Victorian Women's Football League

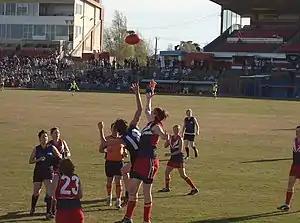
The rucks reach for the ball after the umpire (in orange) has balled it up.

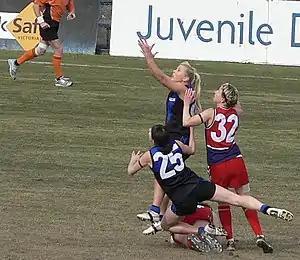
A Melbourne University player jostles for best position in a marking contest.

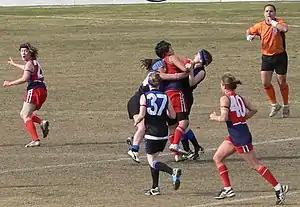
A Darebin Falcons player is wrapped up in a gang tackle by two Melbourne University opponents in the 2006 WVFL senior women's Grand Final.

The Victorian Women's Football League (VWFL) was the oldest and largest Australian rules football league for women in the world, consisting of 47 clubs from Victoria, Australia across seven divisions with a total of over 1,000 players.